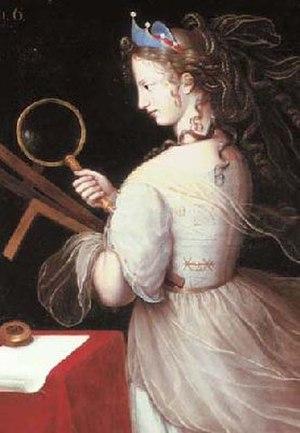
Marie-Charlotte de La Trémoille née le 26 janvier 1632 à Thouars et décédée le 24 août 1682 à Iéna est la fille d'Henri Ier de La Trémoille, troisième duc de Thouars, deuxième duc de La Trémoille, et de Marie de La Tour d'Auvergne.
Bernard de Saxe-Iéna, fut le premier duc du duché indépendant de Saxe-Iéna